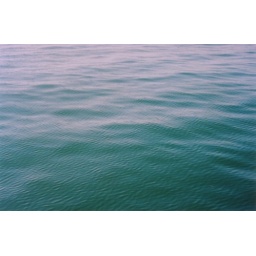
On a boat in the Atlantic off the coast of France.